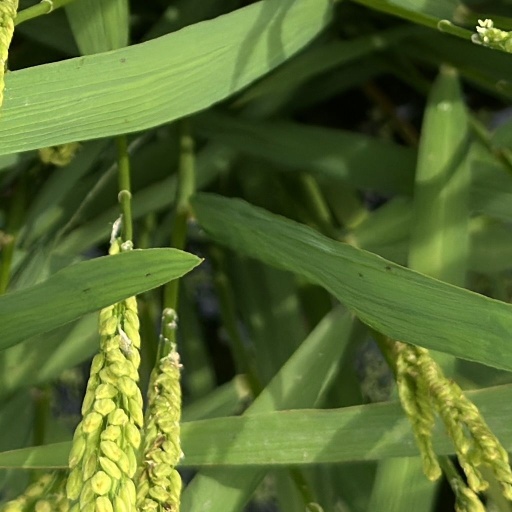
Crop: rice